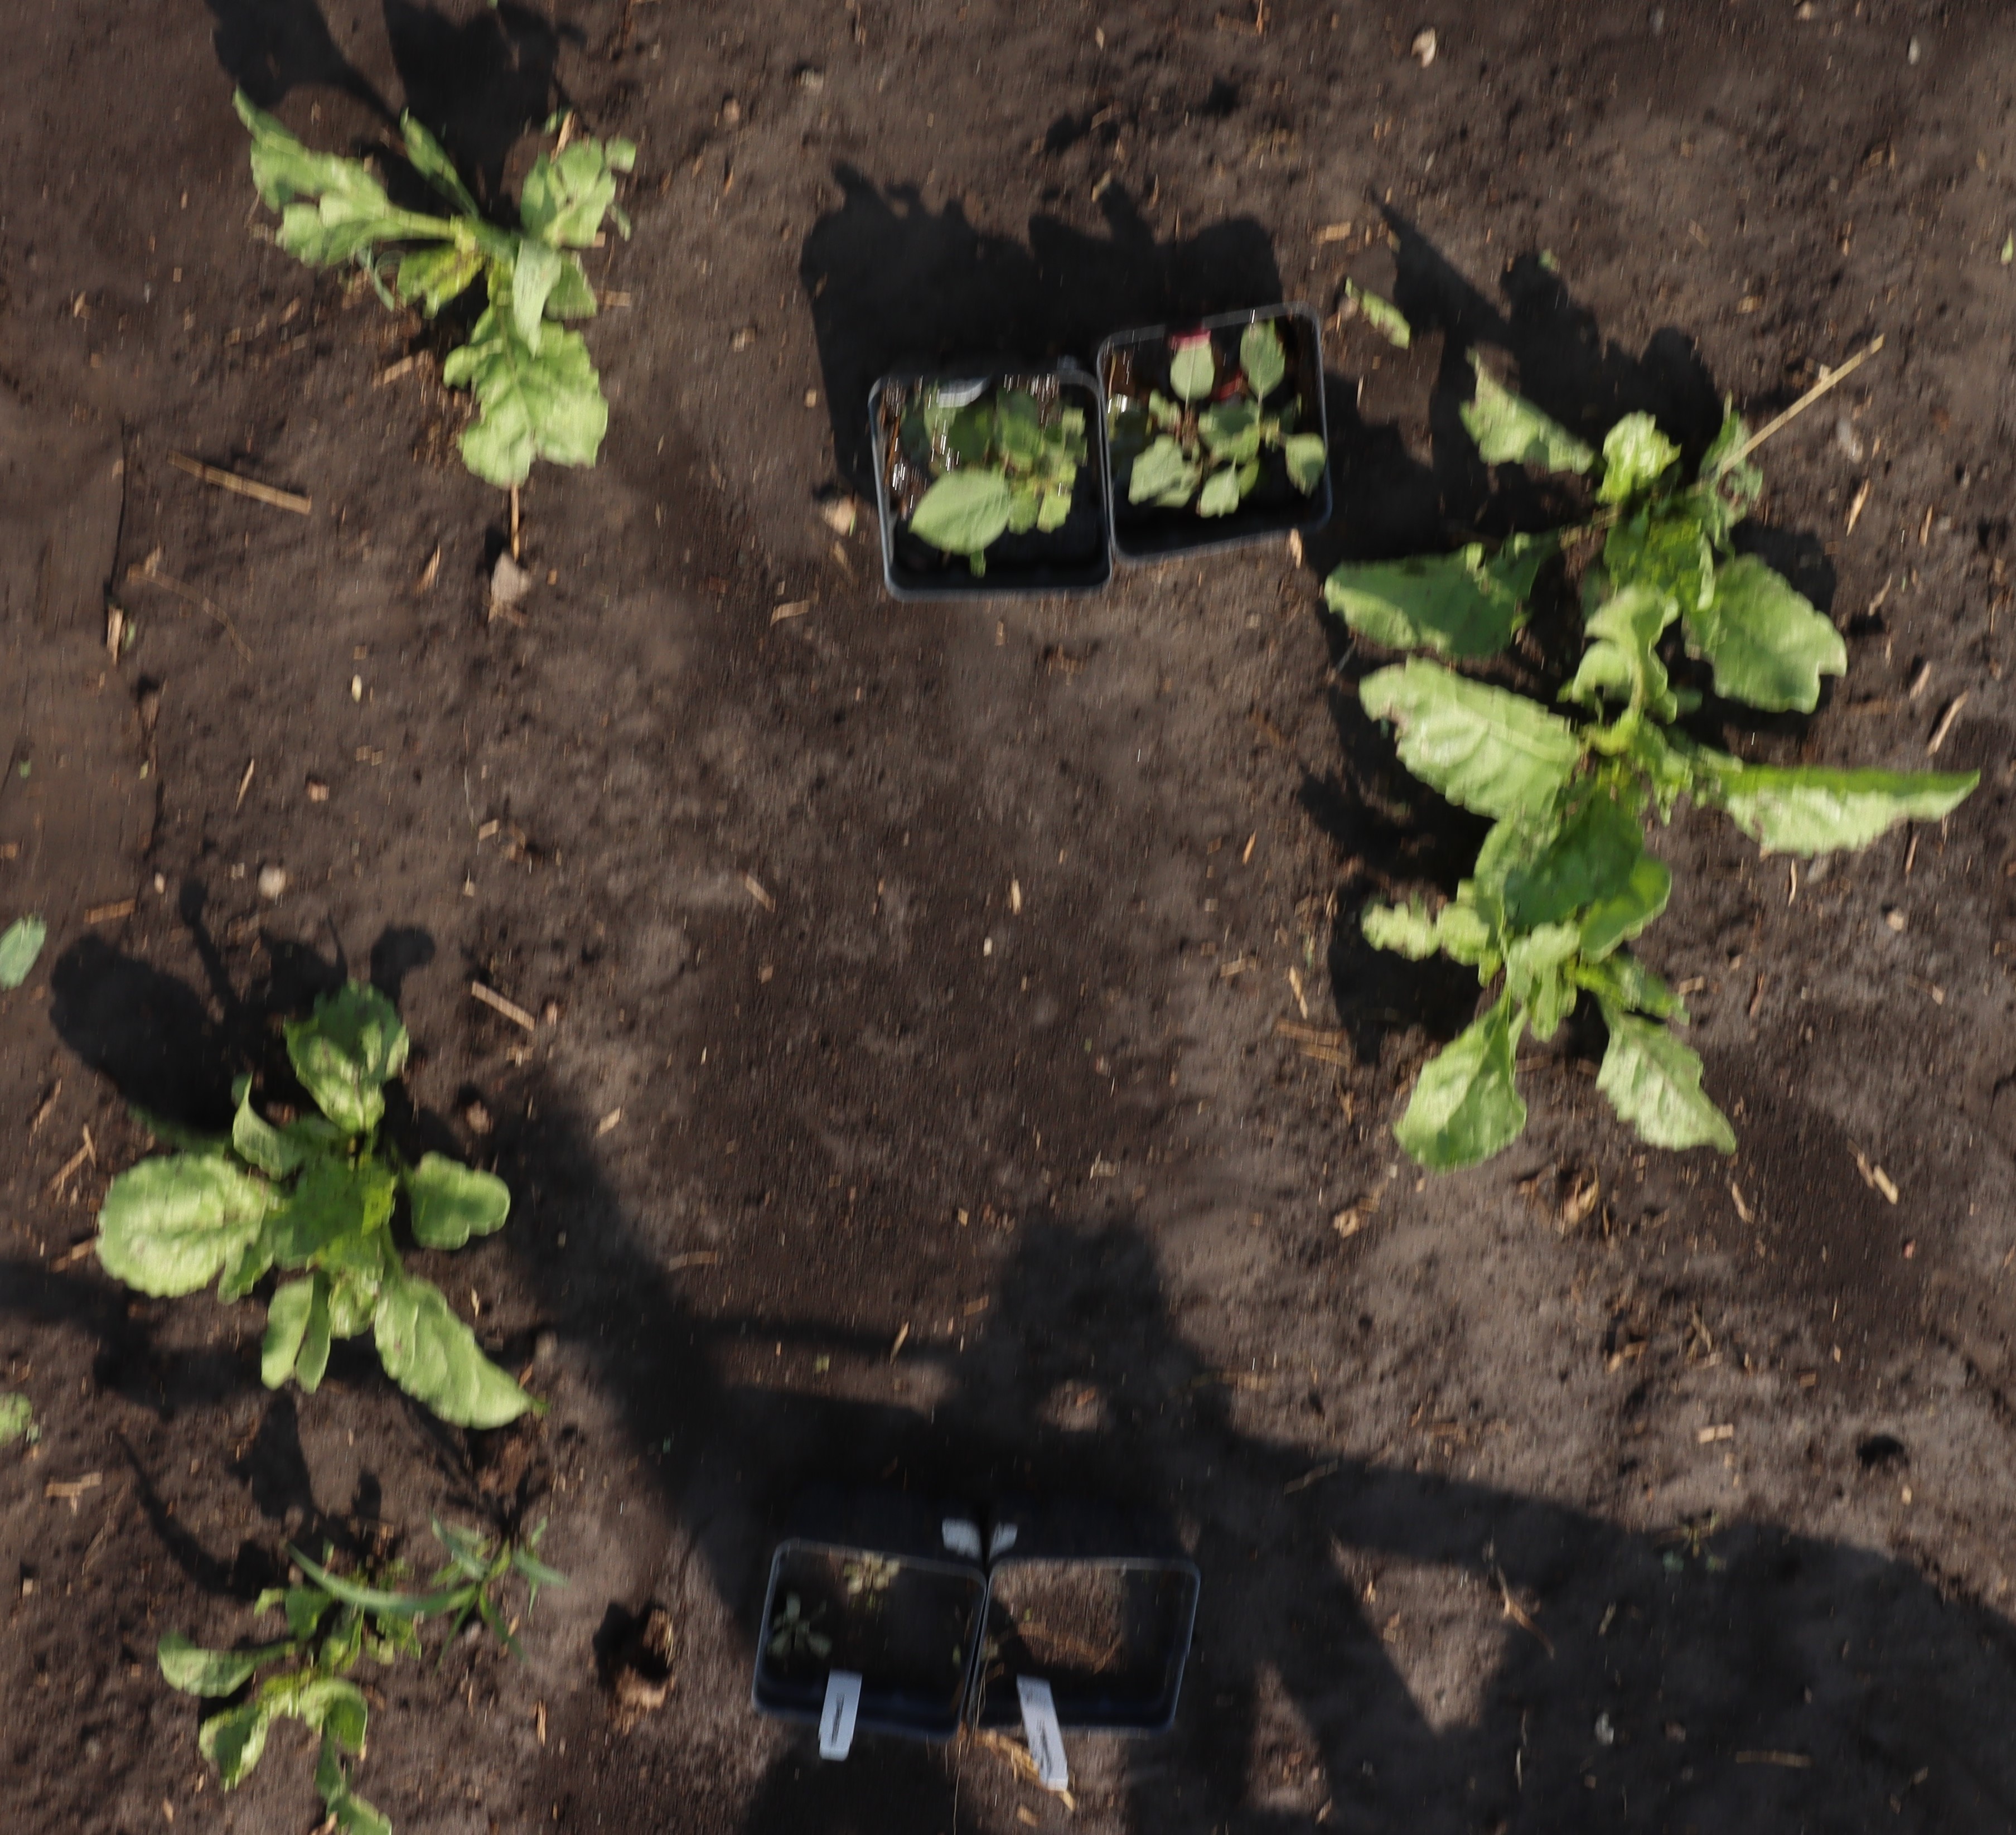
Crop: Sugar beet
Objects: Sugar beet, Sugar beet, Sugar beet, Sugar beet, Sugar beet, Redroot Pigweed, Redroot Pigweed